Mysterious Island (2011 film)

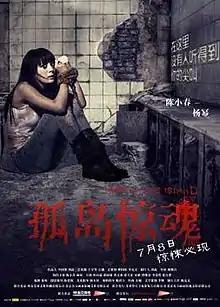

Mysterious Island (孤島驚魂) is a 2011 Chinese horror film directed by Rico Chung. The film is about a group of people invited to a "Survivor" styled television program on the Binlusai islands. On arriving there they lose their luggage and come across a message stating that they will all be killed.